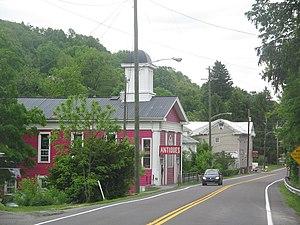
Unionville est un borough situé au centre du comté de Centre, en Pennsylvanie, aux États-Unis. En 2010, il comptait une population de 291 habitants.